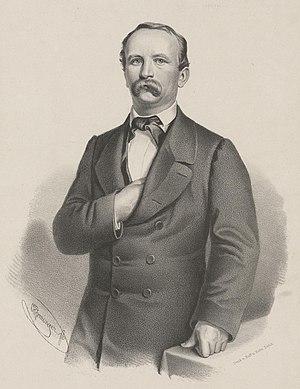
Jakob Stämpfli (1820–1879), homme politique suisse, conseiller fédéral. Italiano: Jakob Stämpfli (1820–1879), Politico svizzero e membro del Consiglio federale svizzero.